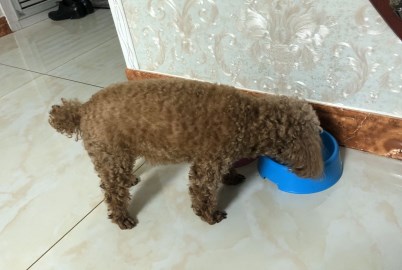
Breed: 7449-n000128-teddy